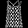
Label: T - shirt / top